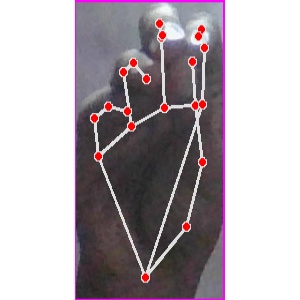
अक्षर: ङ